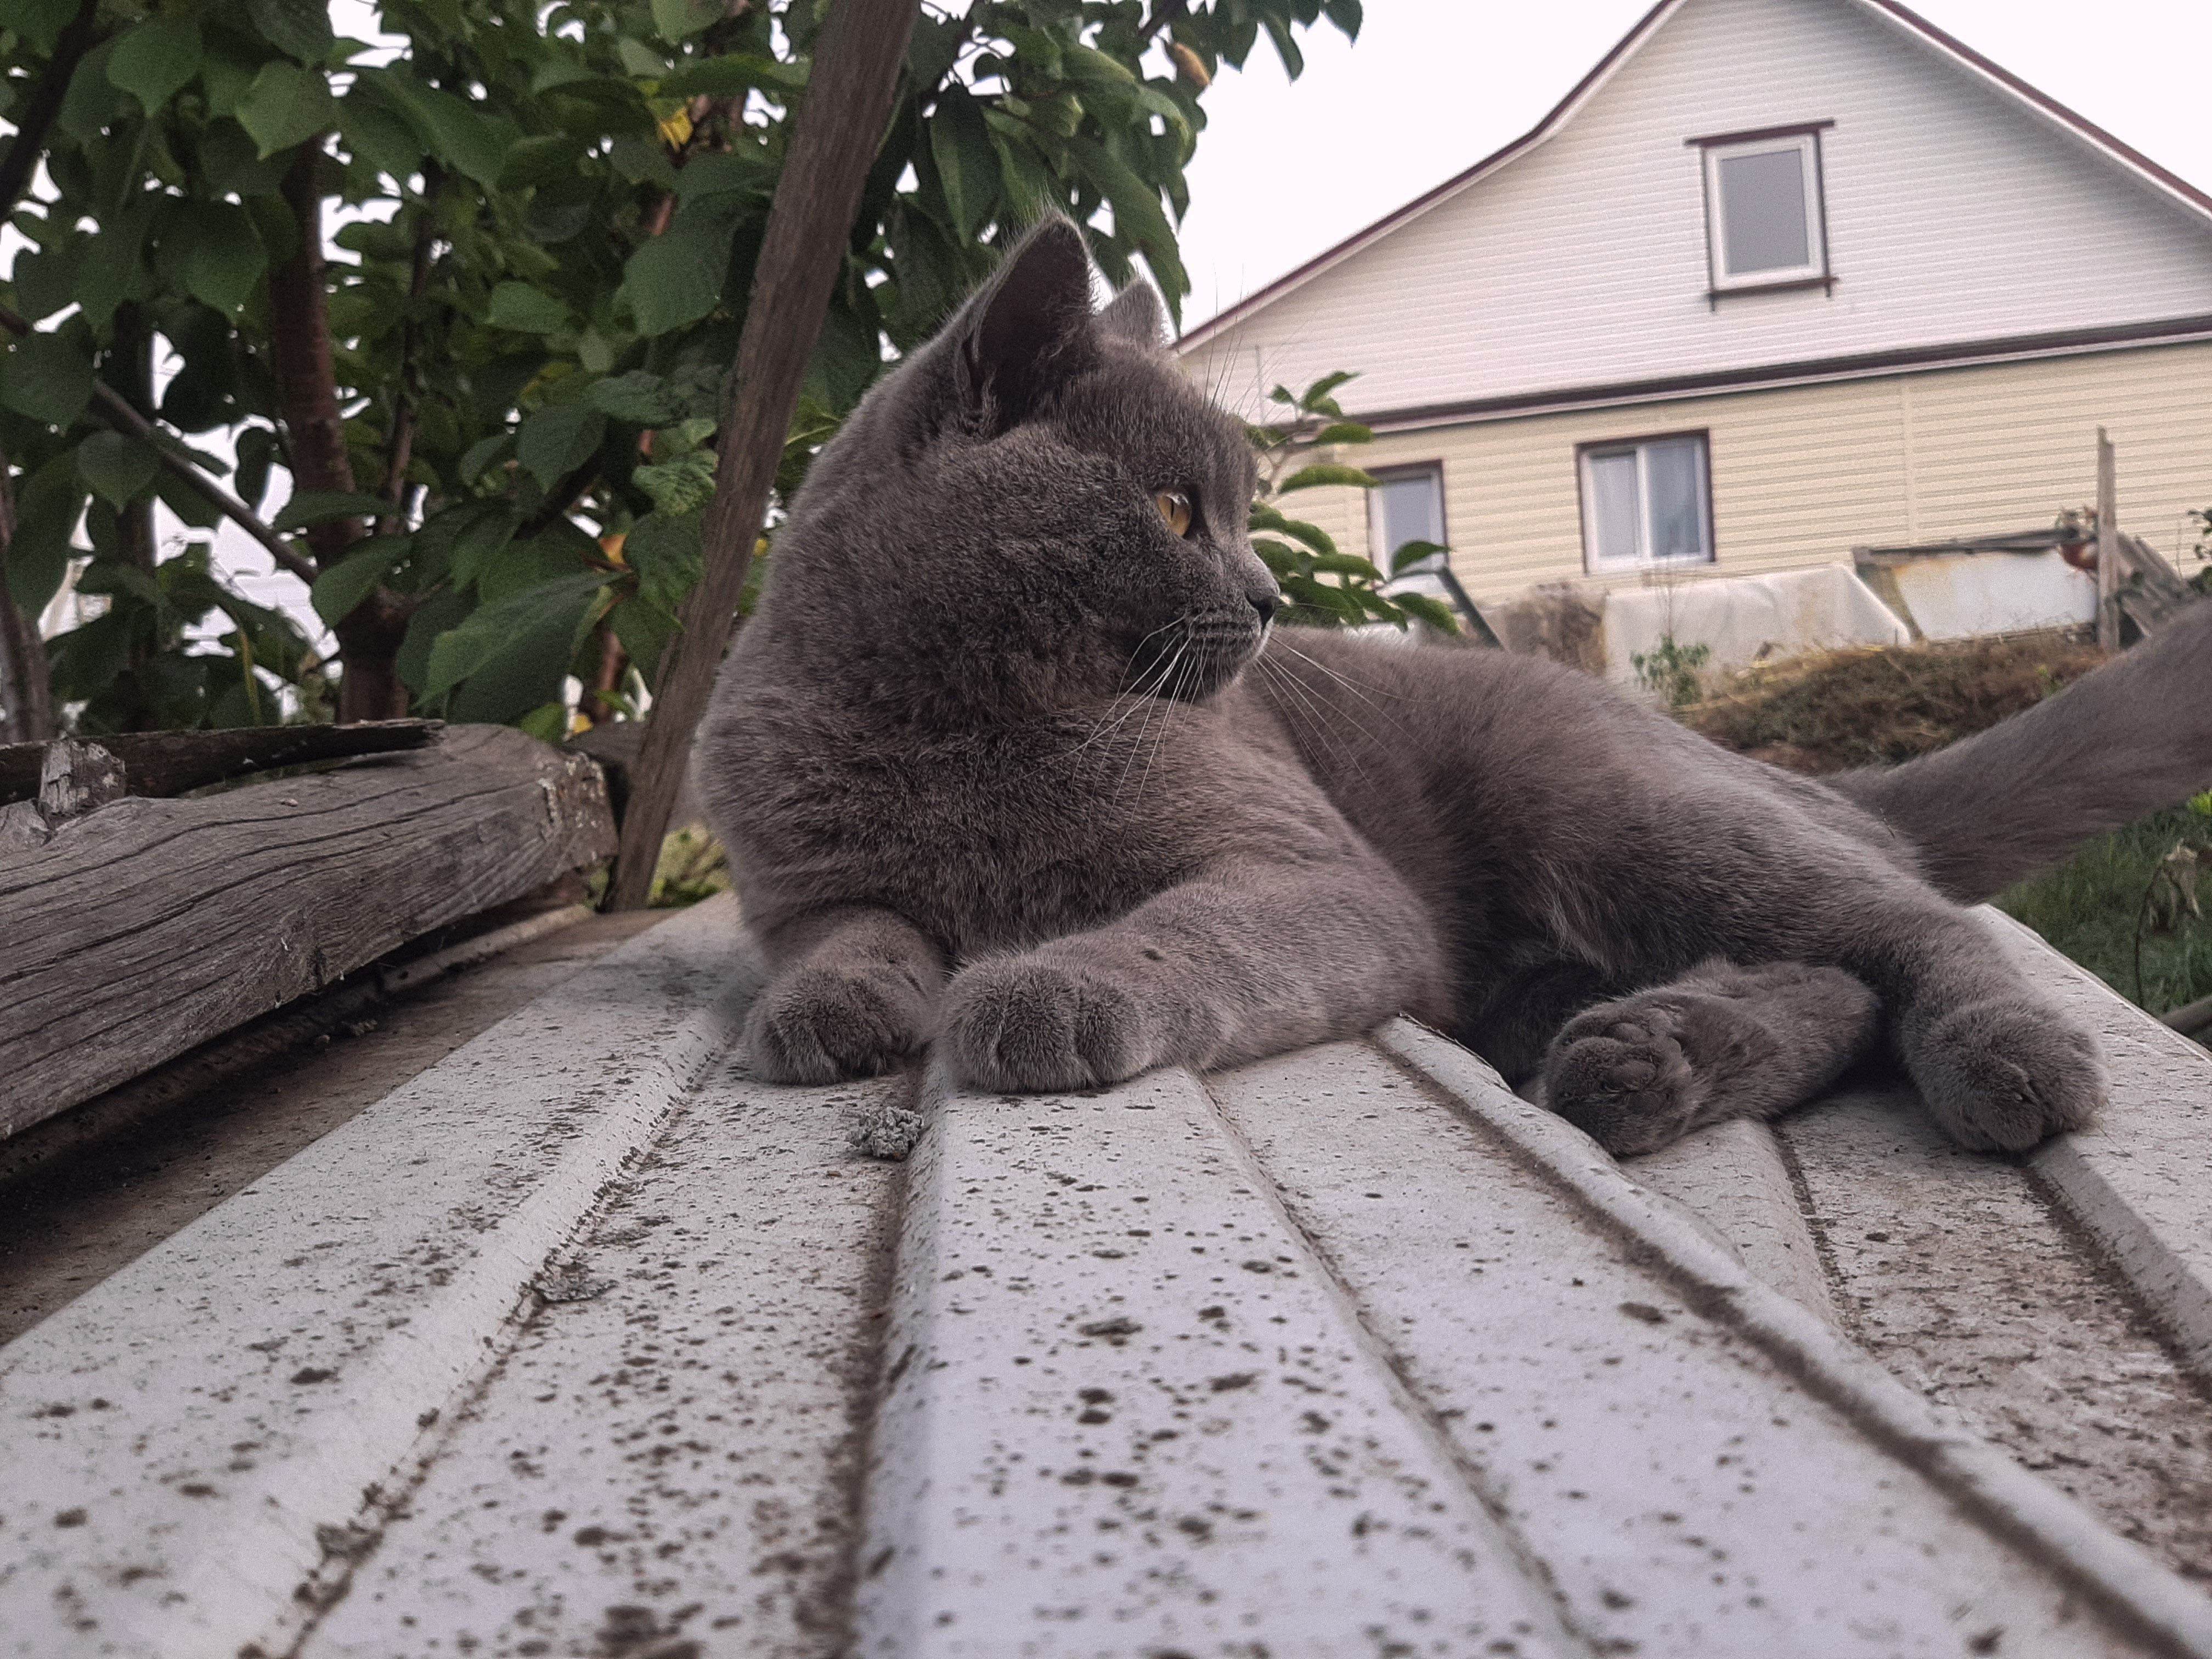
cute cat, gray cat, portrait of an animal, pet, look, animal hair, expressive eyes, ears, courtyard, plant, window, tree, wood, carnivore, house, felidae, building, fawn, whiskers, terrestrial animal, small to medium sized cats, grass, trunk, snout, tail, roof, domestic short haired cat, flooring, fur, wildlife, art, claw, sky, marsupial, sculpture, paw, cottage, garden, sitting